Quba

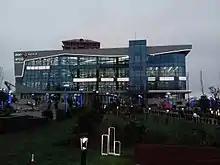
Quba ASAN service center

Quba has enjoyed strong economic growth over the last decade, much of it spurred by tourism and the construction industry.